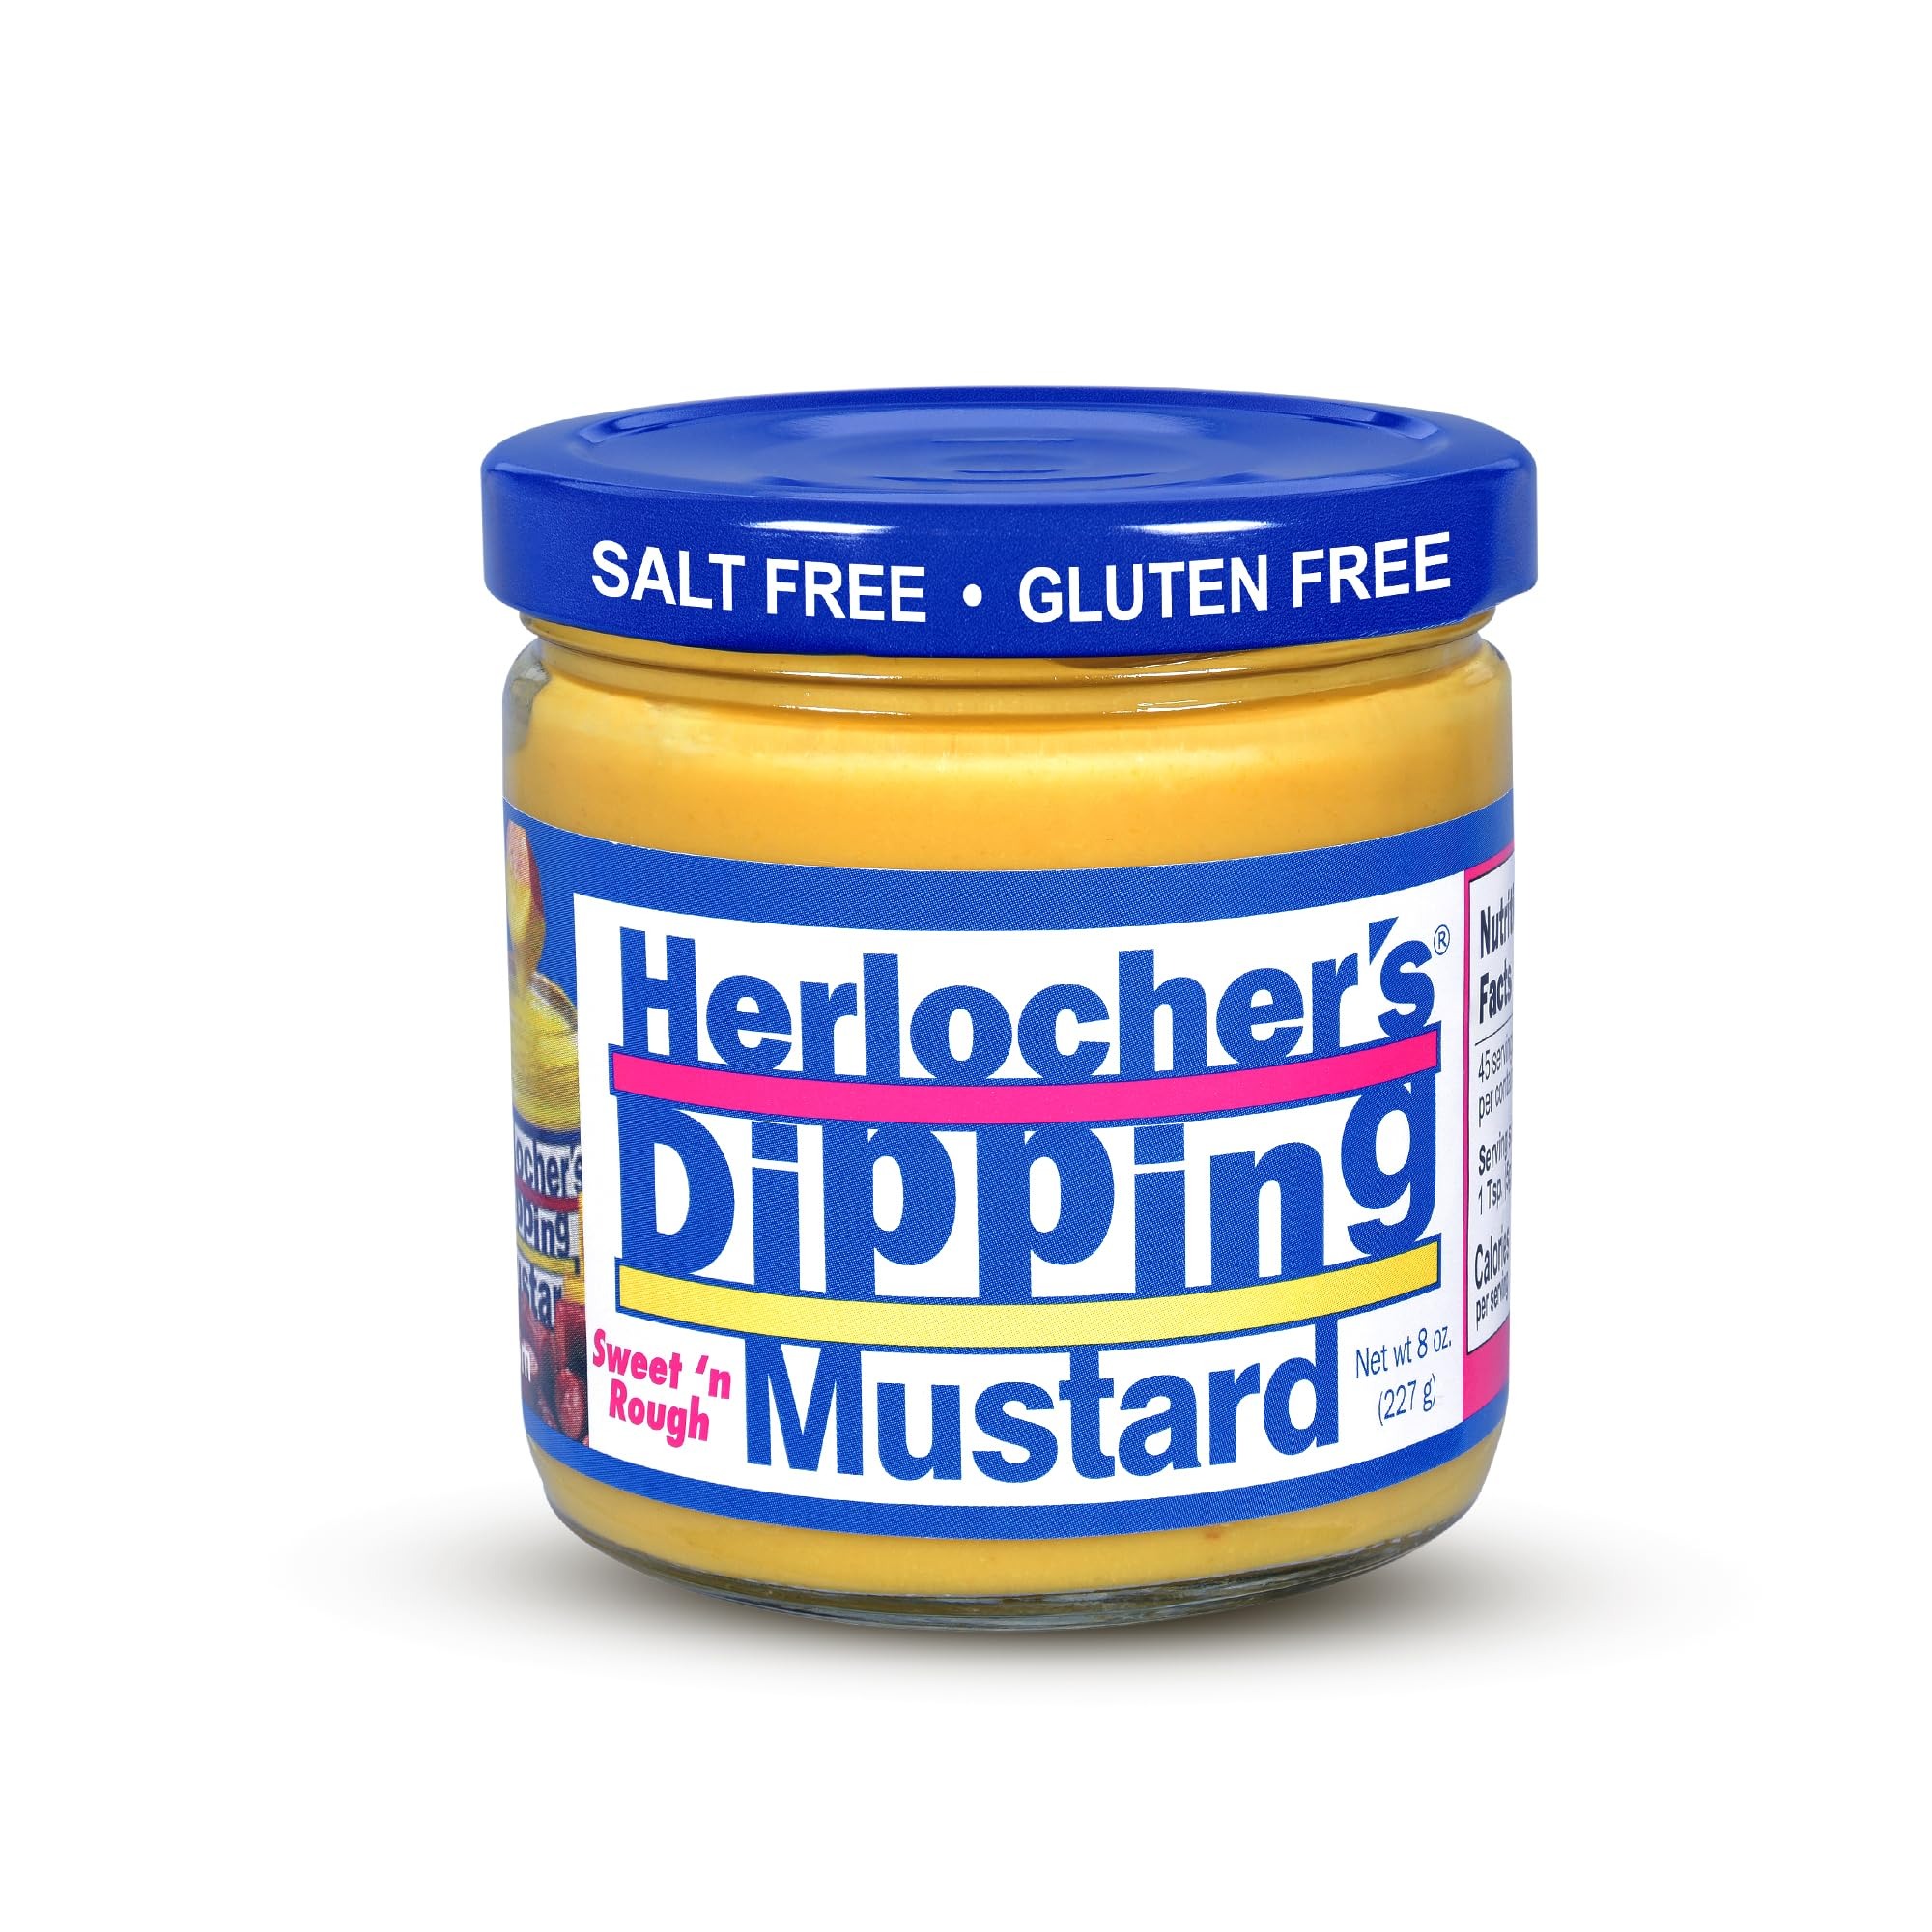
Item Name: Herlocher's Dipping Mustard
Bullet Point: Herlocher's Dipping Mustard
Product Description: Herlocher's Dipping Mustard
Value: 8.0
Unit: Ounce

Price: 3.36